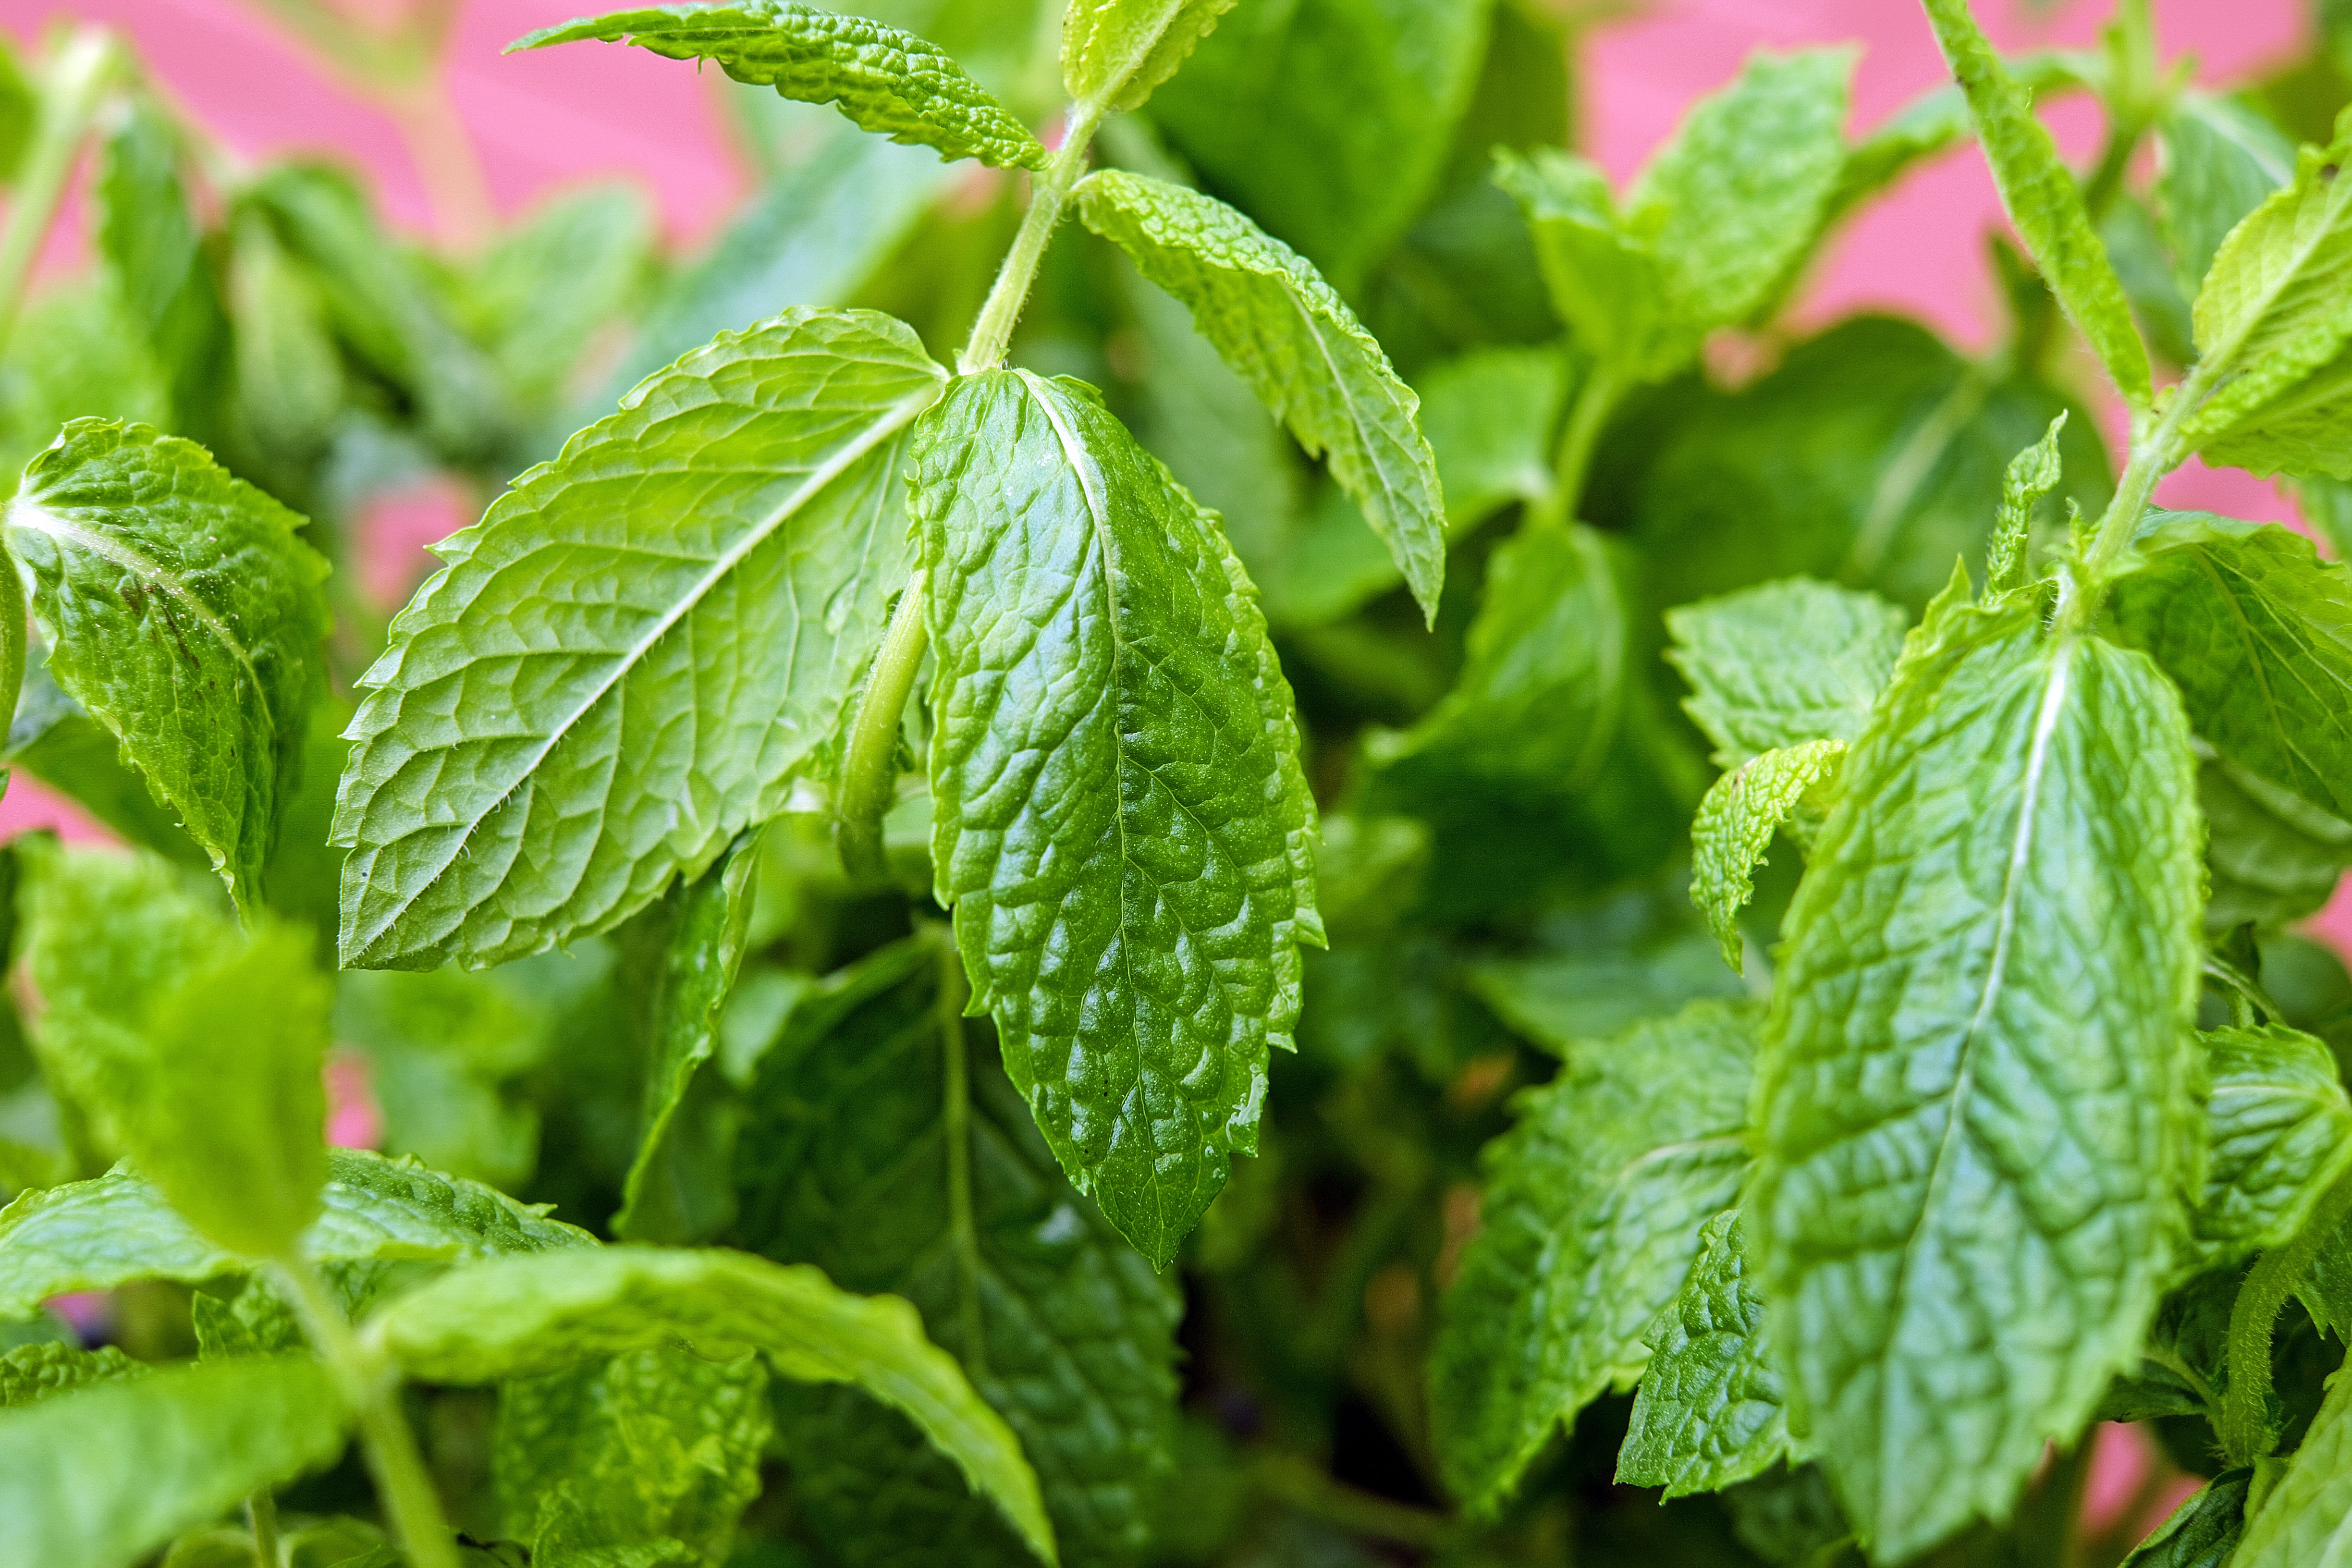
plant, leaf, flower, green, herb, produce, mint, leaves, peppermint, flowering plant, spearmint, annual plant, land plant